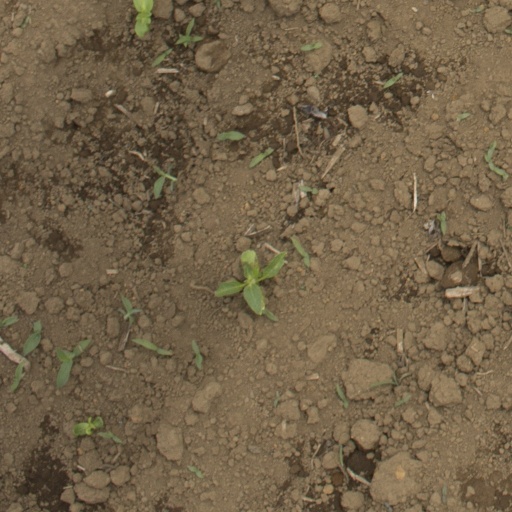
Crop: Jerusalem artichoke